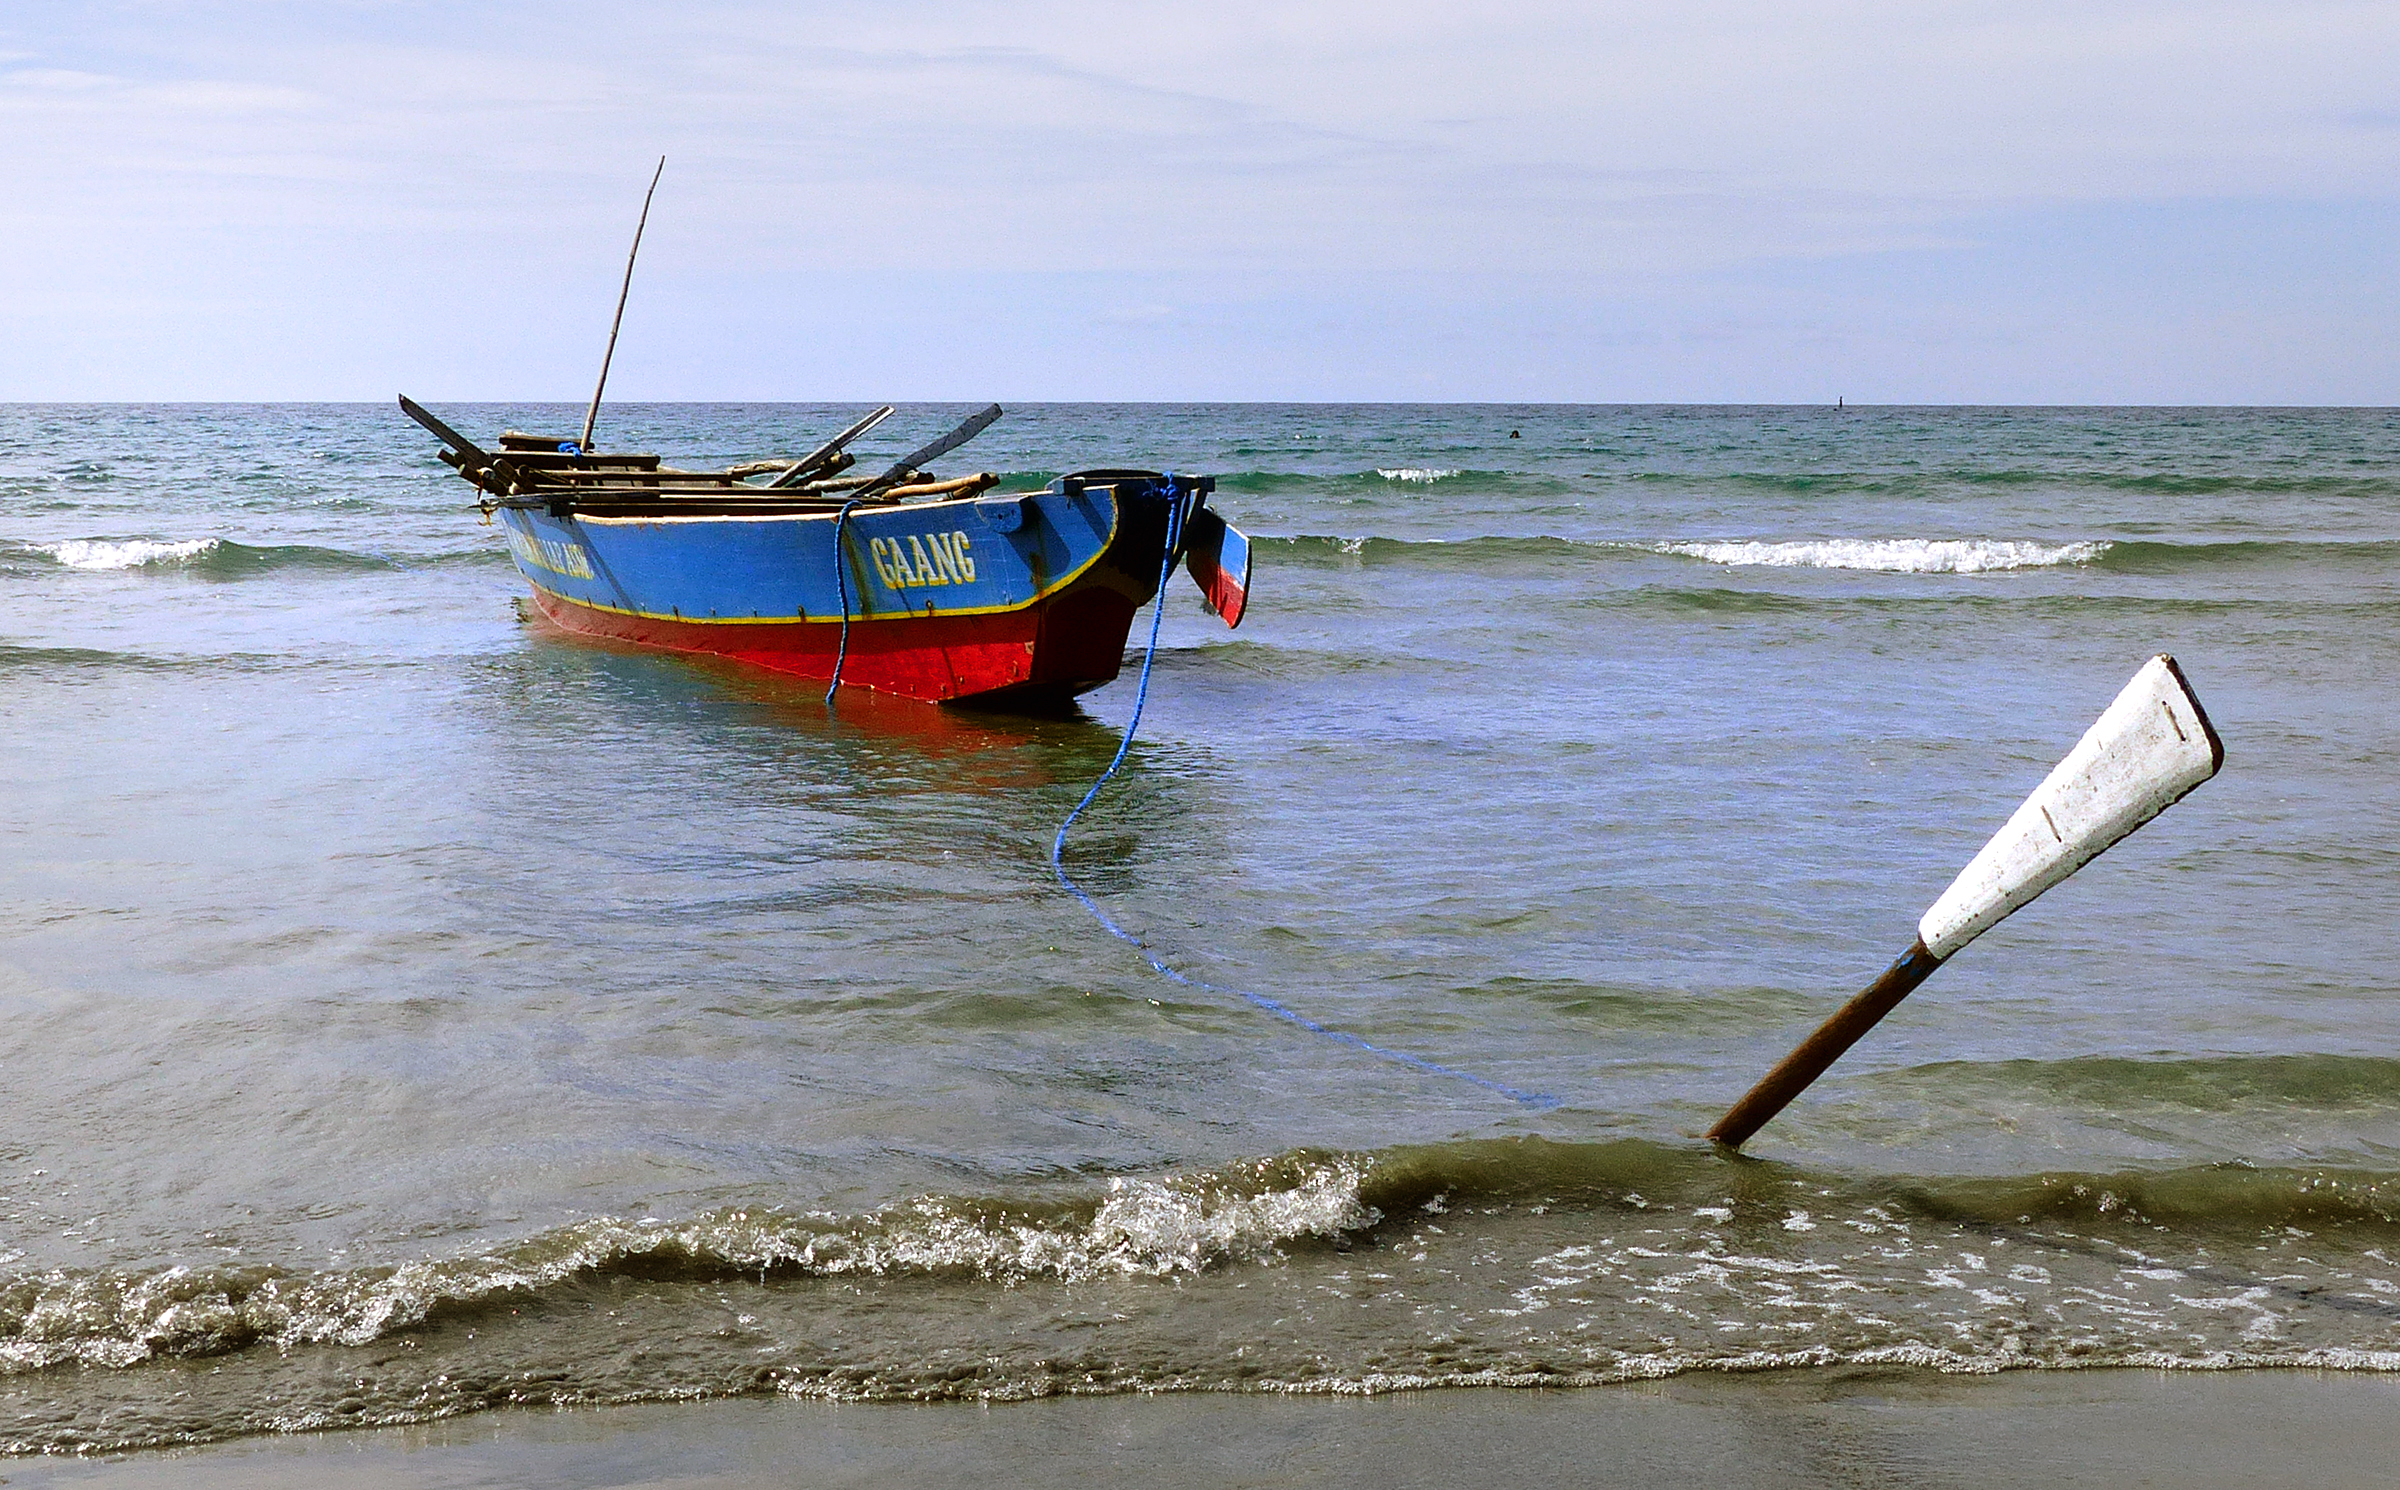
beach, sea, coast, water, ocean, boat, shore, wave, shoreline, oar, paddle, vehicle, bay, boating, fishingboat, lumixfz200, bridgecamera, philippines, woodenboat, watercraft, fishing vessel, wind wave, watercraft rowing